Vic Markov

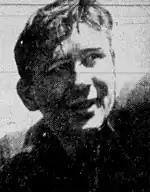
Markov in 1942

Victor William Markov (December 28, 1915 – December 7, 1998) was an American football player. He played college football for the Washington Huskies. He was elected to the College Football Hall of Fame in 1976. Markov was of Croat origin.